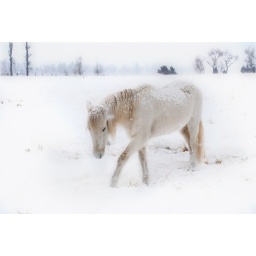
On a walk in a snowstorm, I spotted a neighbor's horse digging at some winter grass to eat.